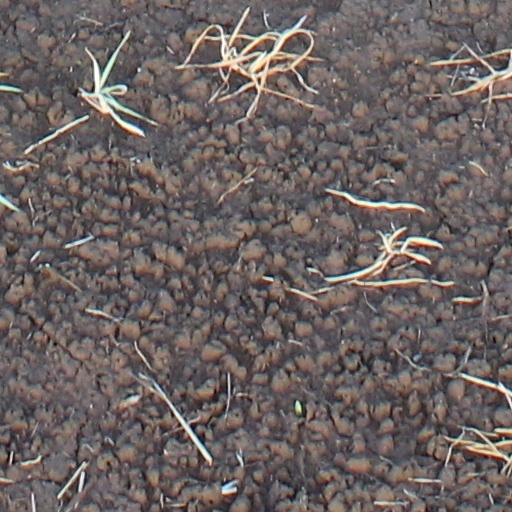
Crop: wheat